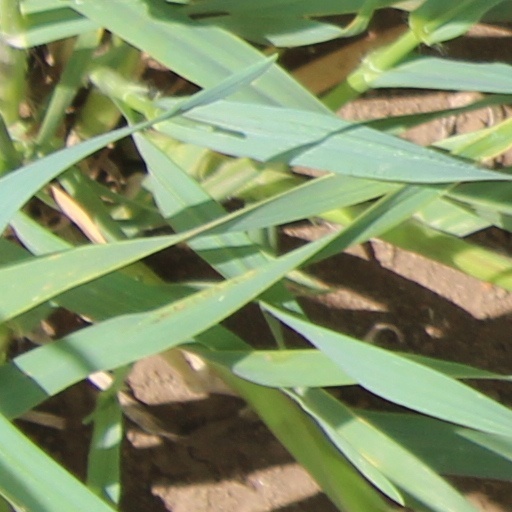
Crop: wheat